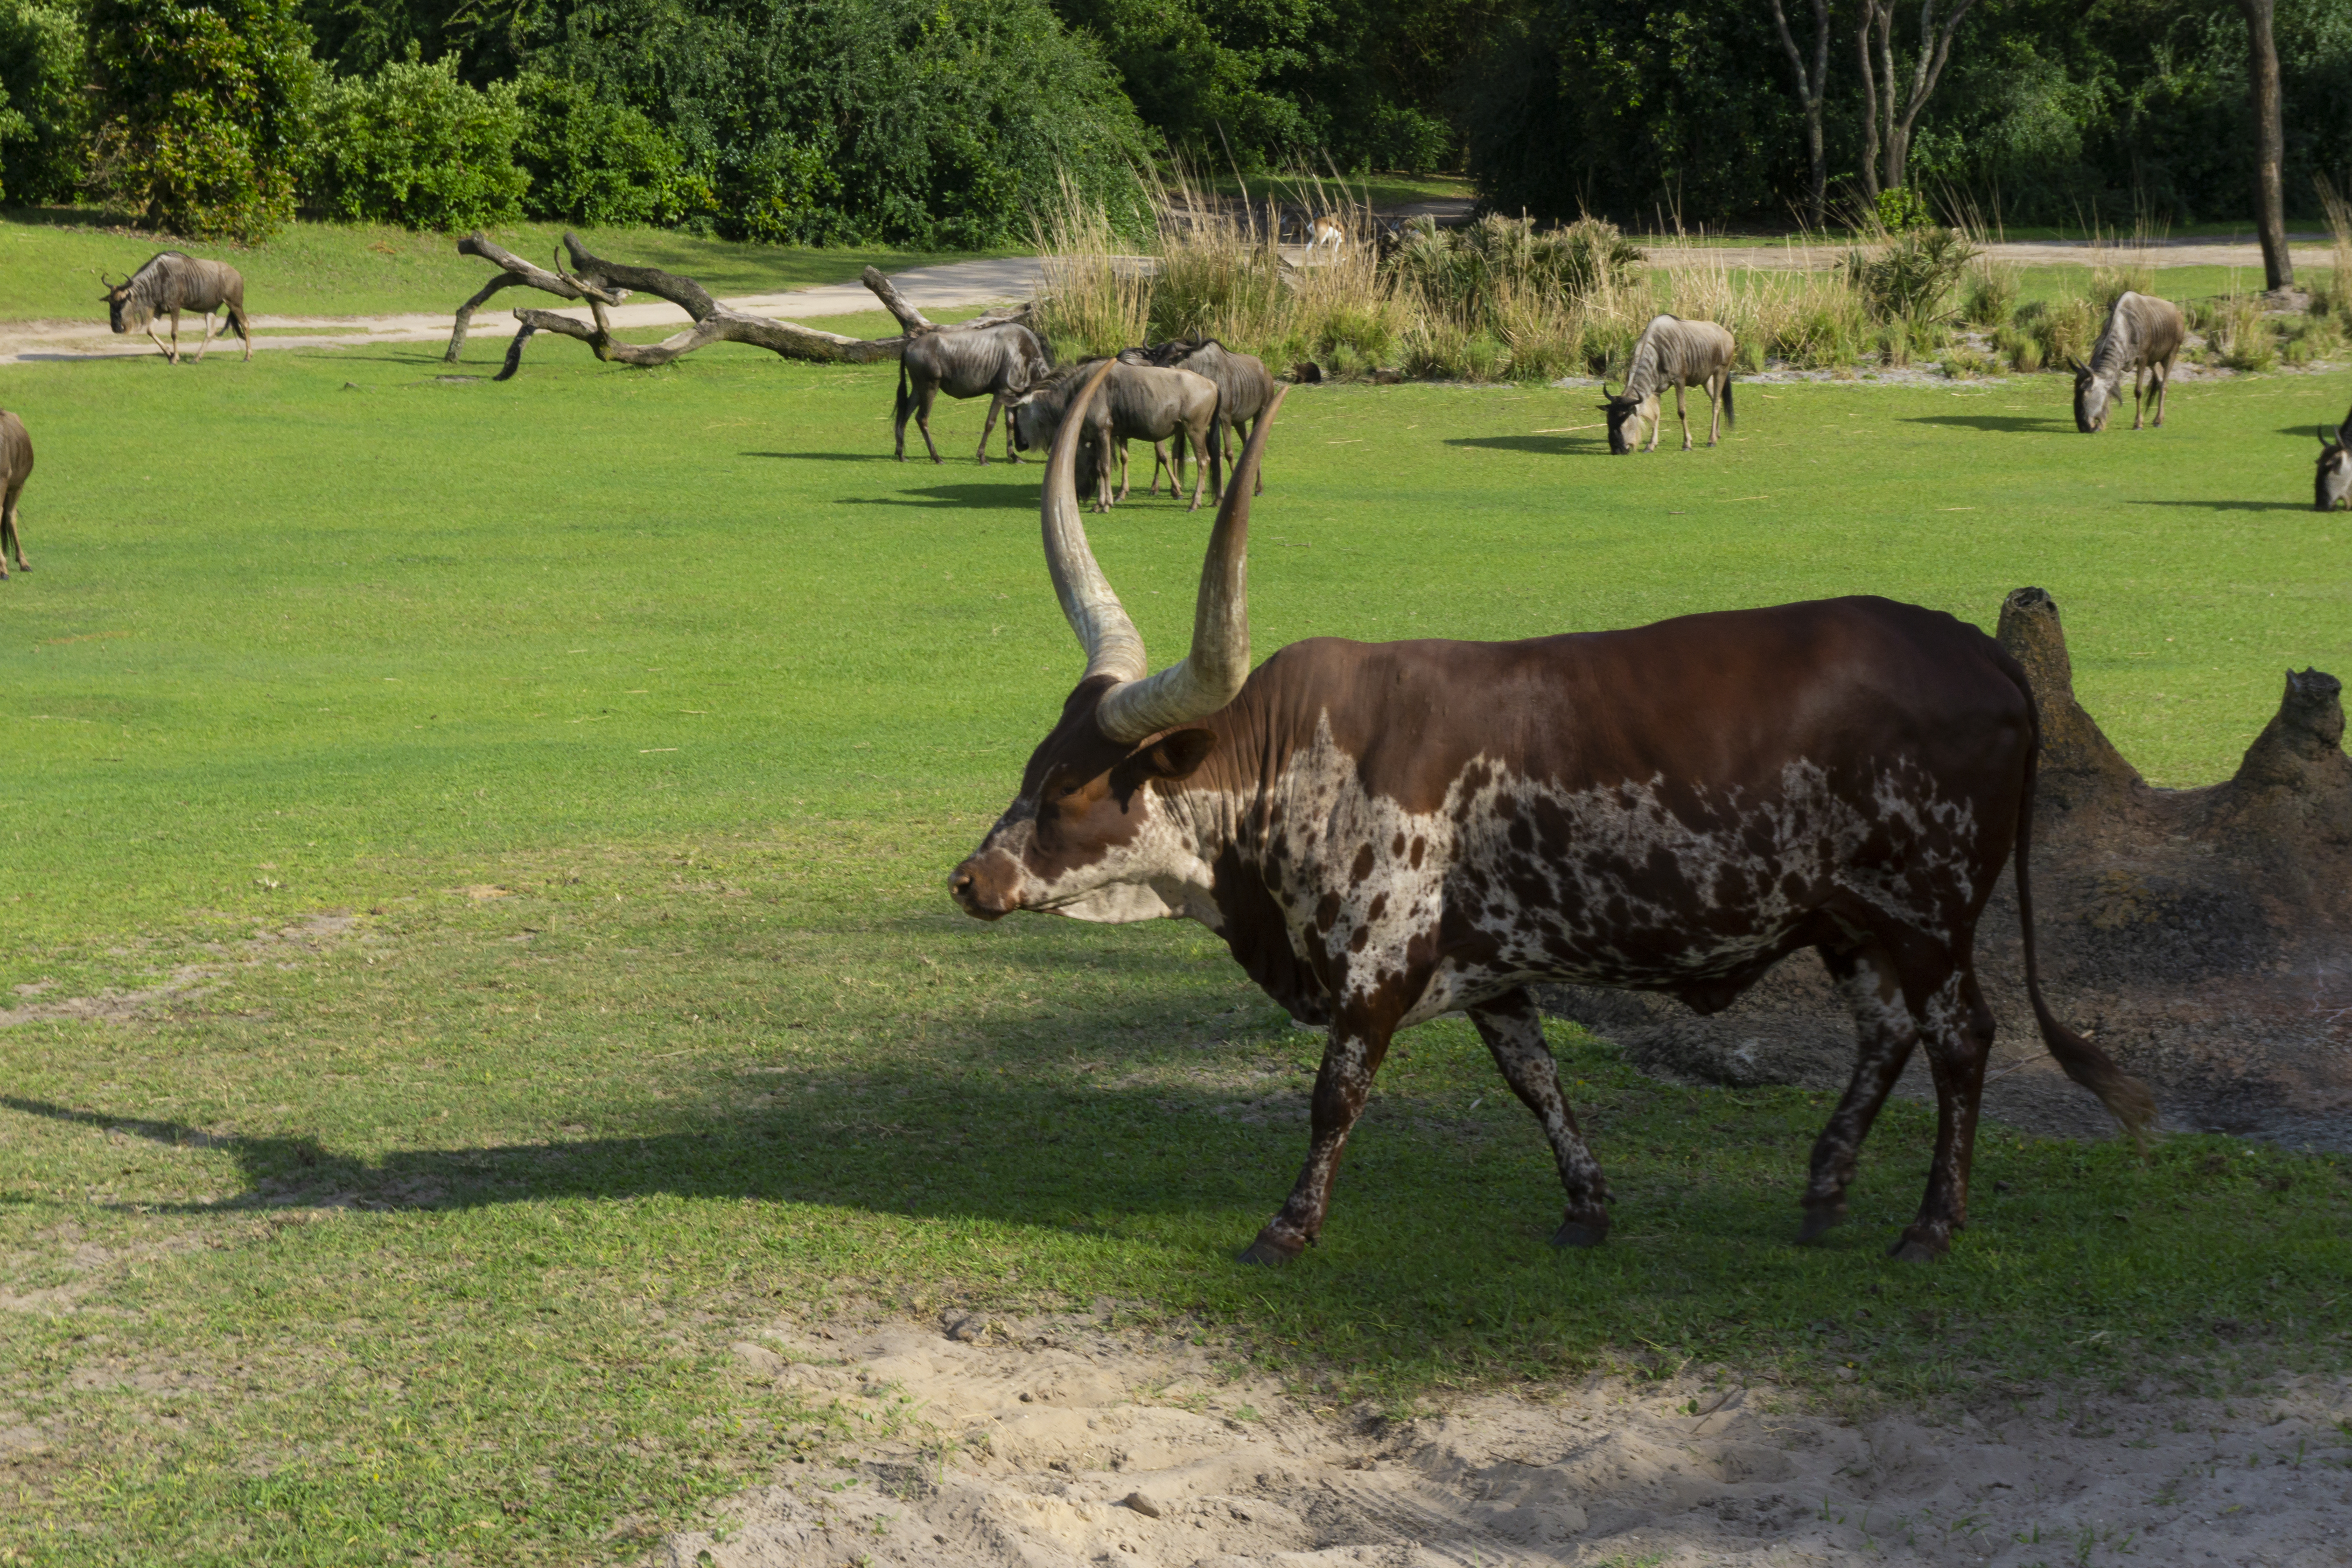
nature, horn, wildlife, cattle like mammal, fauna, pasture, grazing, grass, texas longhorn, herd, grassland, zoo, national park, terrestrial animal, meadow, ox, safari, landscape, tree